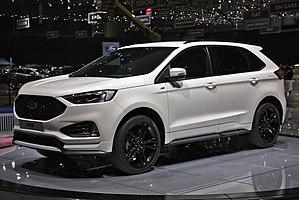
Ford of Europe AG est la filiale européenne de Ford fondée en 1967, dont le siège est à Cologne, Allemagne.
Le Ford Edge est un crossover de la marque américaine Ford, produit depuis octobre 2006. Il est le premier représentant du segment des crossovers dans la gamme de Ford. Il a été présenté lors du Salon de Détroit en janvier 2006.
L'édition 2018 du Salon international de l'automobile de Genève est un Salon automobile annuel qui se tient du 8 au 18 mars 2018 à Genève. Il s'agit de la 88ᵉ édition internationale de ce salon, organisé pour la première fois en 1905. Cette édition a reçu 660 000 visiteurs, une fréquentation en baisse de 4,5 % par rapport à l'édition 2017.